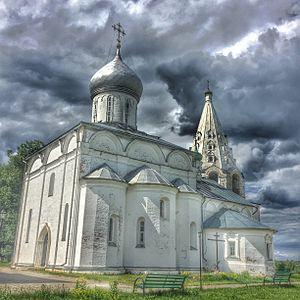
56° 43′ 12″ N, 38° 50′ 17″ E